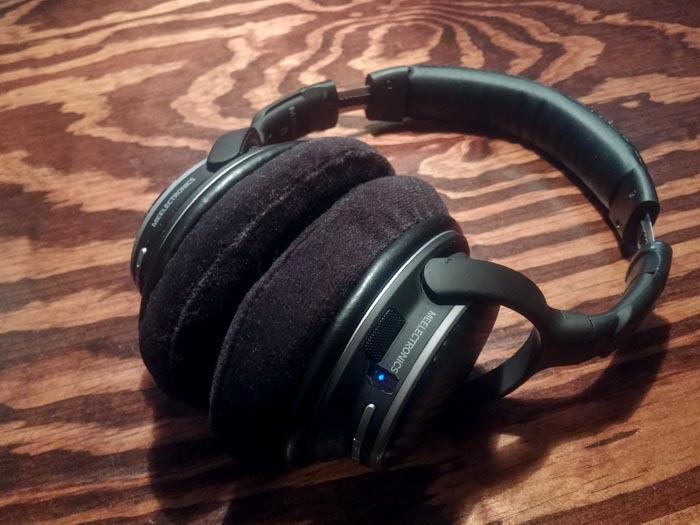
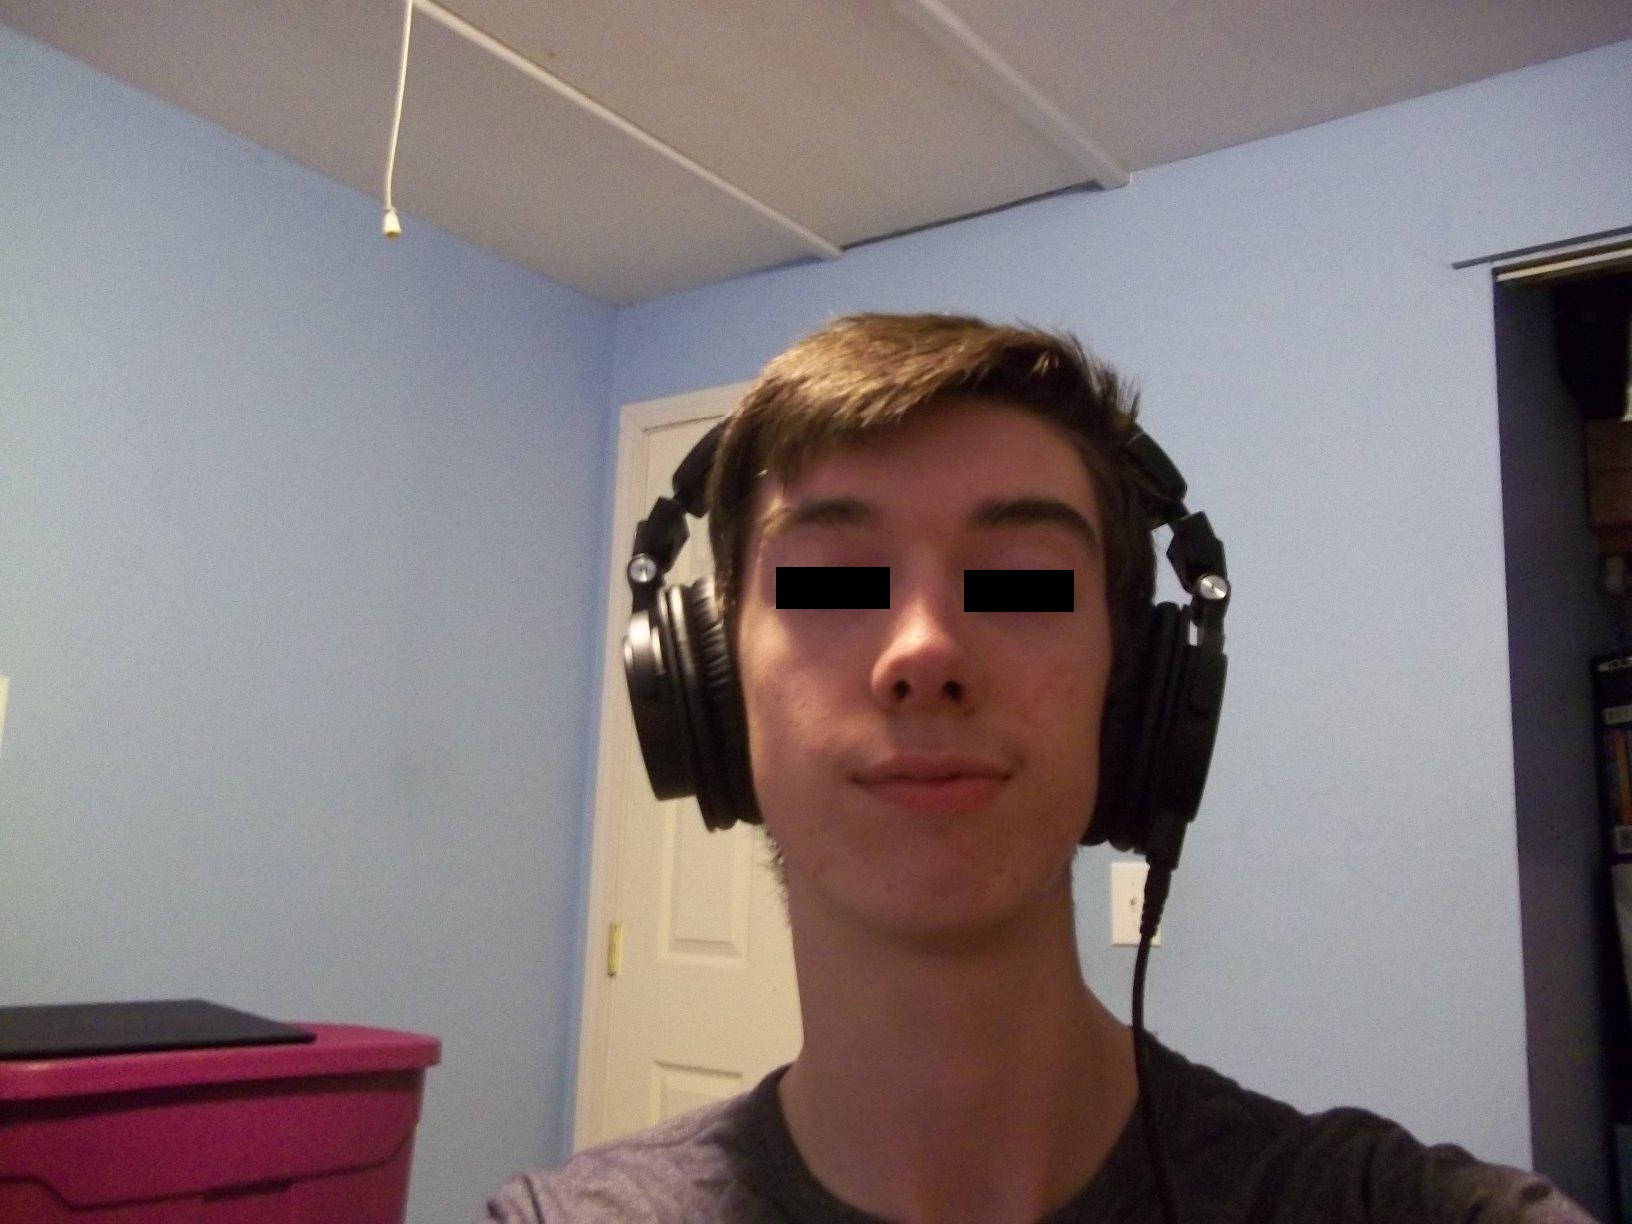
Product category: headphones
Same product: no